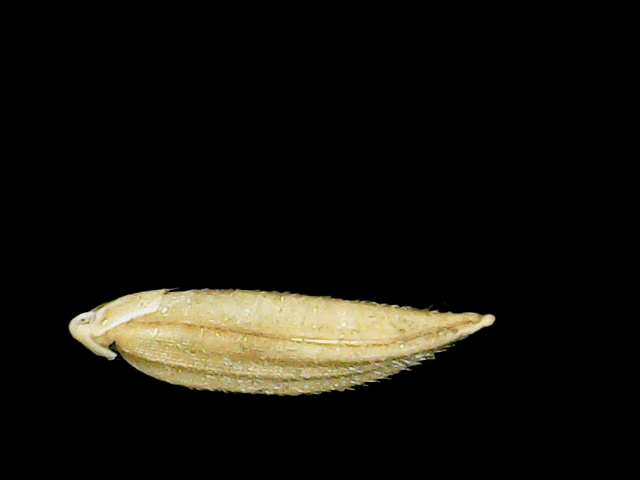
Rice variety: Binadhan12